Typhoon Haikui (2012)

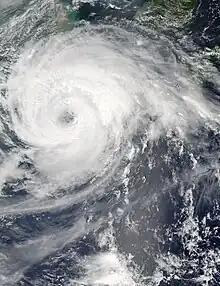
Typhoon Haikui near peak intensity approaching Eastern China on August 7

Typhoon Haikui was the third tropical cyclone in the span of a week to impact Mainland China during late July and early August 2012. The name "Haikui", which replaces Longwang, means "sea anemone" in Chinese.